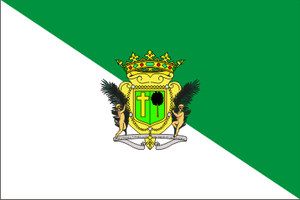
Santa Brígida est une commune de la communauté autonome des Îles Canaries en Espagne. Elle est située au nord-est de l'île de Grande Canarie dans la province de Las Palmas.